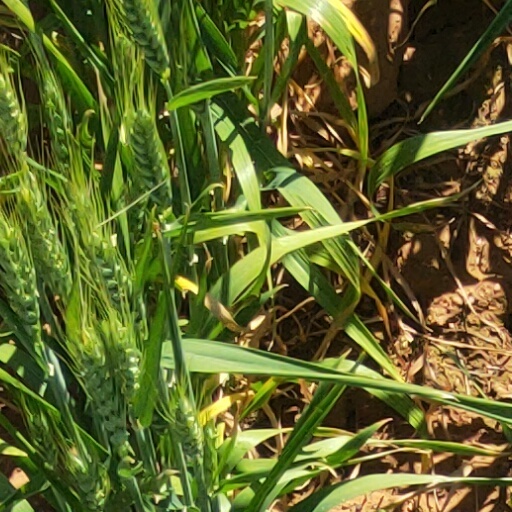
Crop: wheat